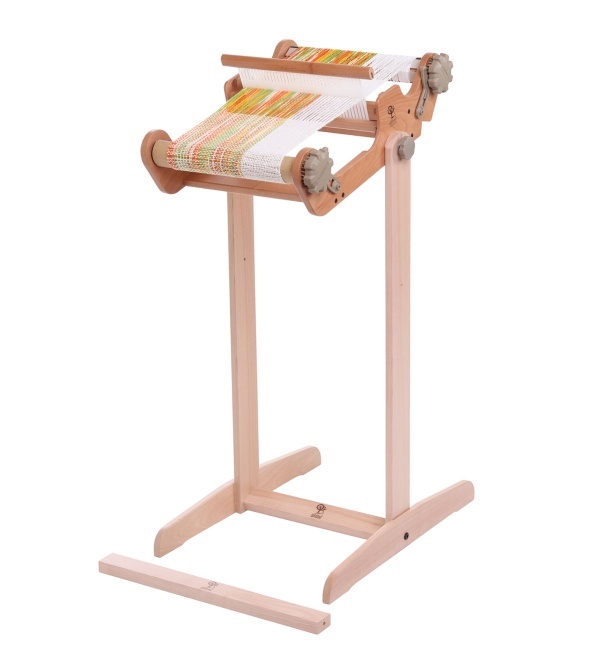
Ashford SampleIt Loom Variable Stand
Adjustable loom stand, one size will fit the 40cm (16"), 60cm (24") and 80cm (32") standard rigid heddle looms. Features Adjustable loom angle for comfortable weaving Side support rails Comfortable foot rest Compact storage when not in use Quick and easy bolt and barrel nut assembly, with storage for the Allen key
Brand: Ashford- Foxglove Fibers
Category: Arts & Entertainment > Hobbies & Creative Arts > Arts & Crafts > Art & Crafting Tools > Textile Craft Machines > Mechanical Looms